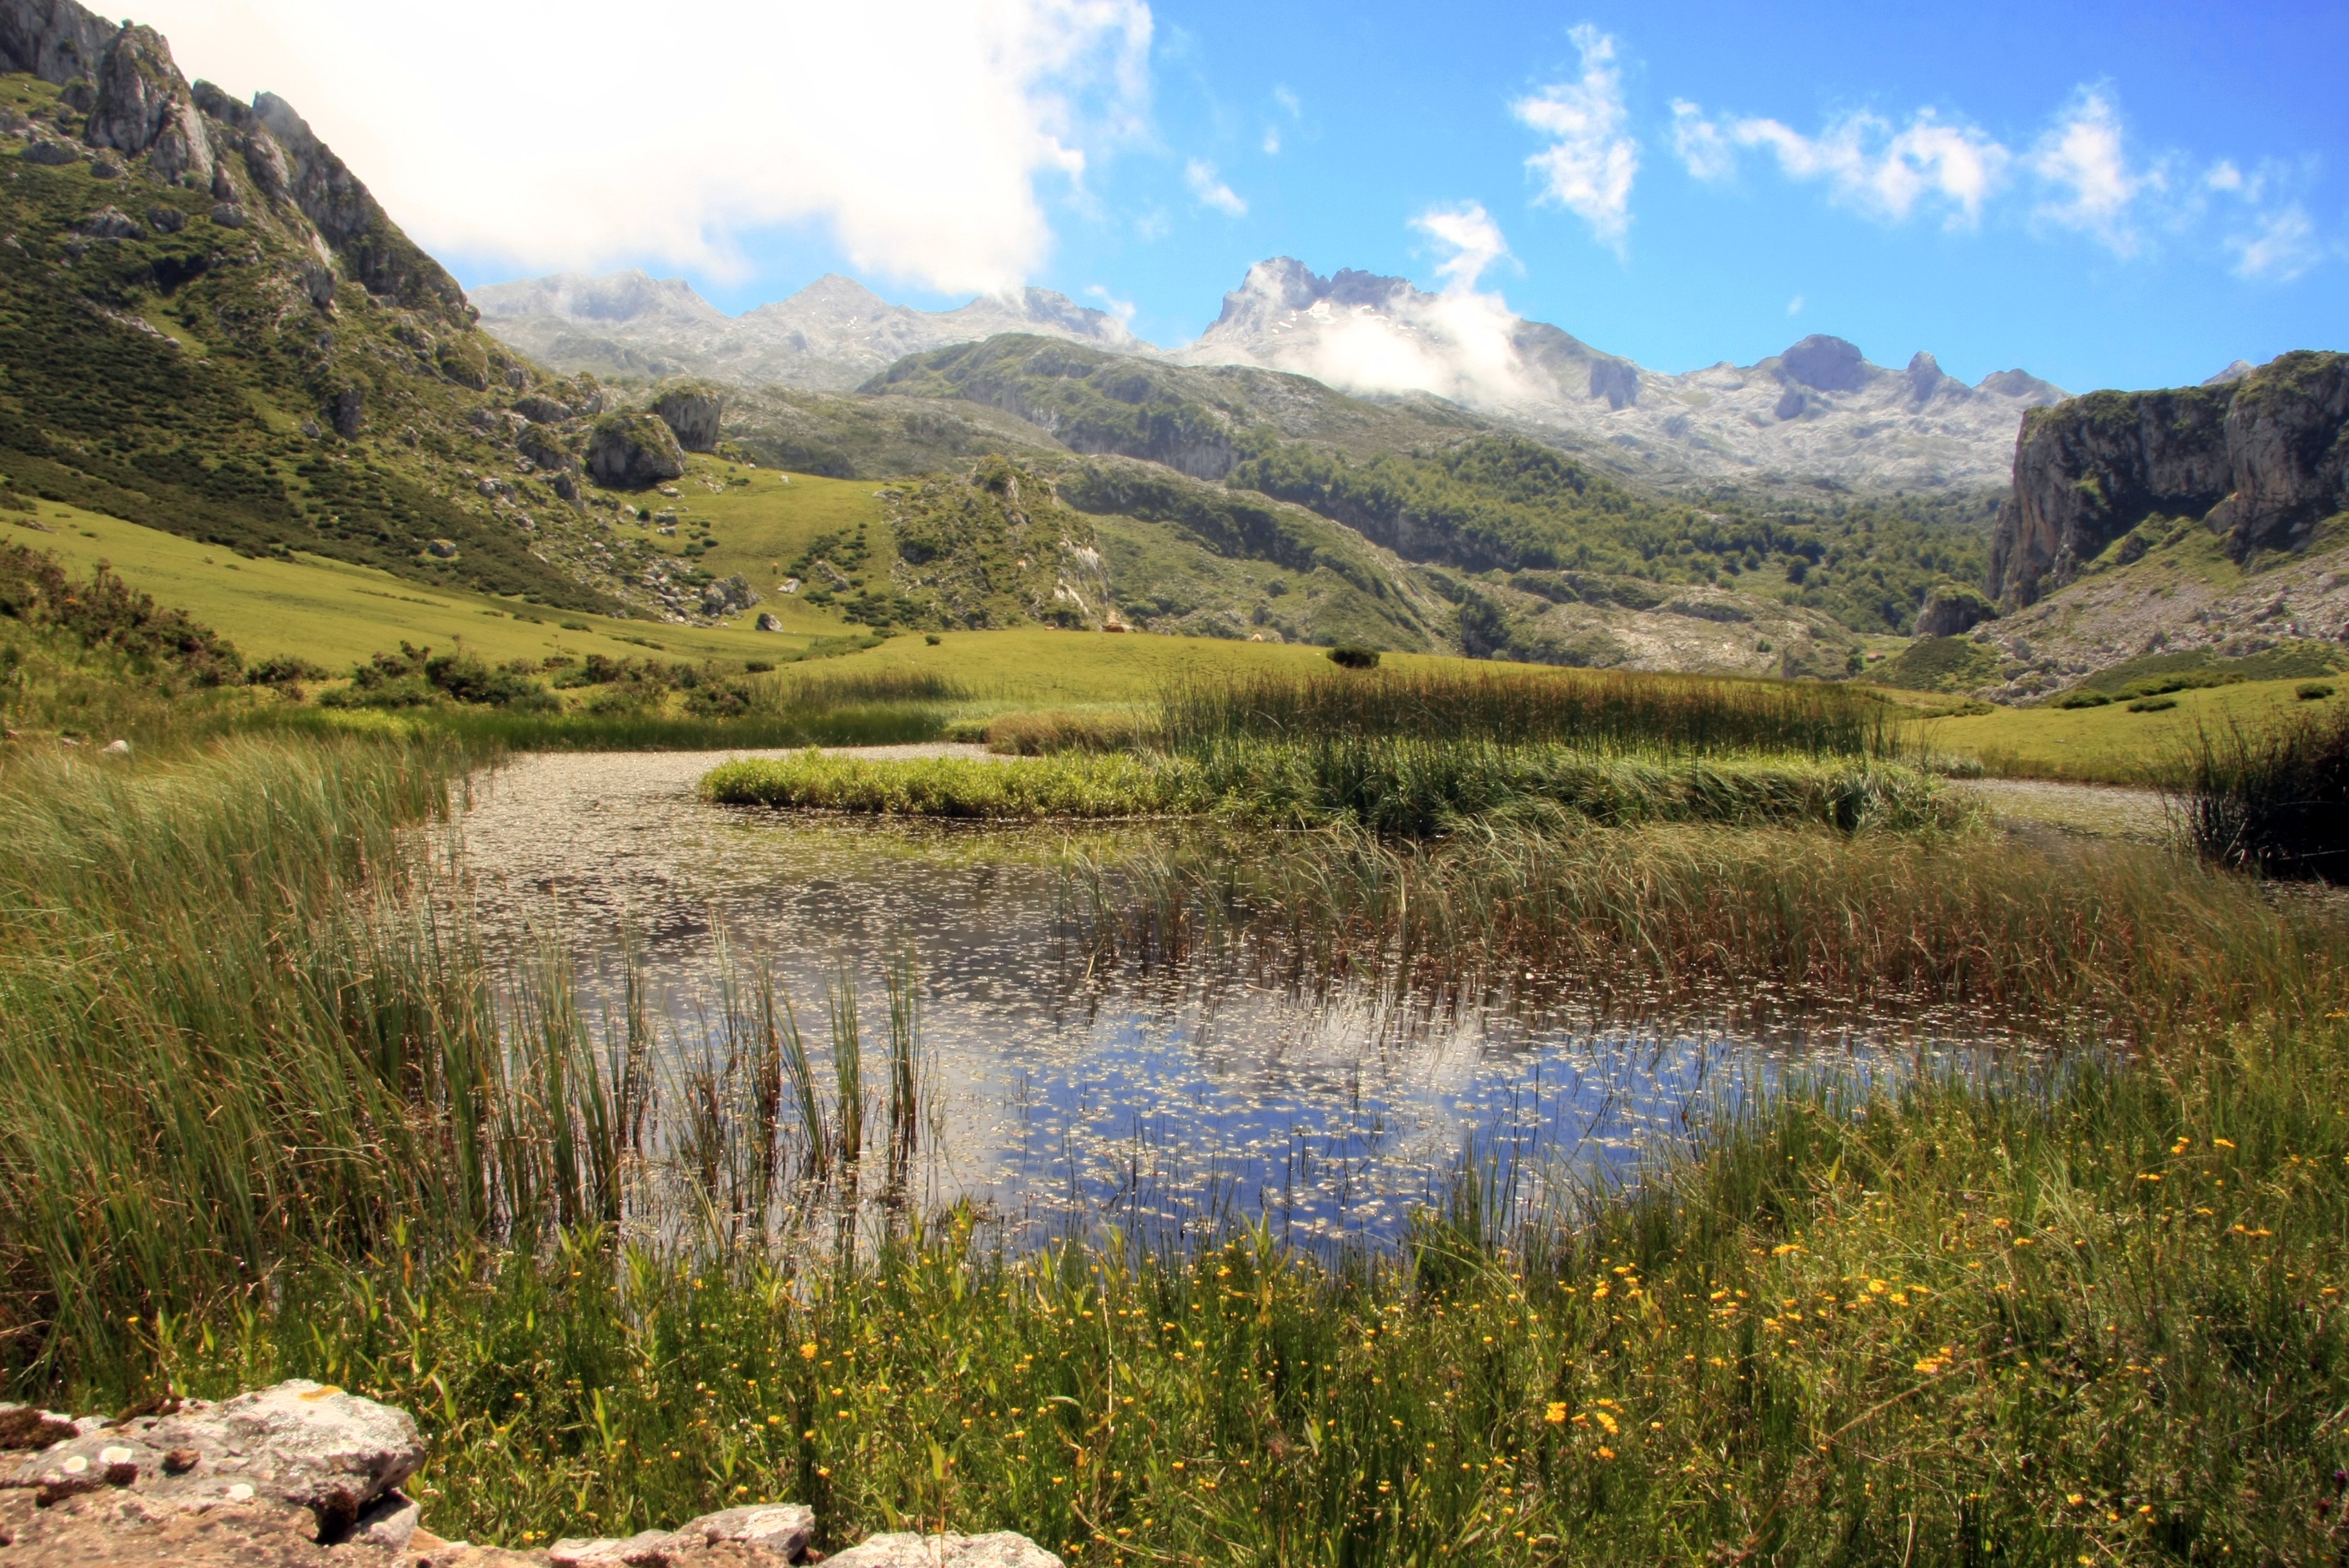
landscape, nature, wilderness, mountain, meadow, lake, valley, mountain range, green, reflection, reservoir, national park, spain, mountains, grassland, wetland, bog, plateau, fell, habitat, loch, ecosystem, asturias, tarn, nature reserve, gaps, natural environment, geographical feature, mountainous landforms